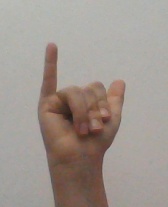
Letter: ya